Rowsley railway station

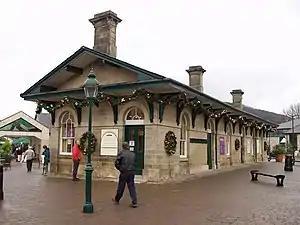
Rowsley's first station building was designed by Joseph Paxton (1849-62)

Rowsley railway station was opened in 1849 by the Manchester, Buxton, Matlock and Midlands Junction Railway to serve the village of Rowsley in Derbyshire, England. It was resited in 1862.